Vijay Arora

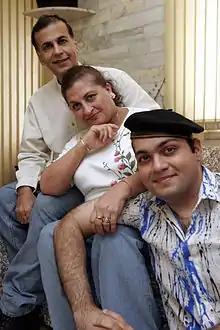
Vijay Arora with wife Dilber and son Farhad.

Arora was married to ex-model and Miss India, Dilber Debara, and they have a son Farhad. Arora died on 2 February 2007 at his residence, due to a stomach ailment.